Burton Snowboards

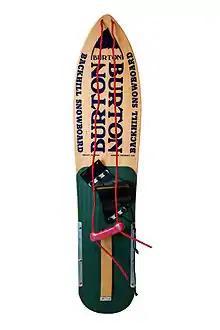
Top view of a c. 1981 Burton snowboard in museum condition

Burton Snowboards was founded by Jake Burton in 1977. His co-founder, Dimitrije Milovich, was an East Coast surfer and the founder of snowboard company Winterstick. Their snowboards were inspired by the Snurfer, which was created in 1965 by Sherman Poppen. In 1977, Burton moved to Londonderry, Vermont, where he made the first Burton snowboard in his garage, by hand. Since Burton could not afford proper equipment, he applied polyurethane to the prototype. In 1978, the company moved to Manchester, Vermont.